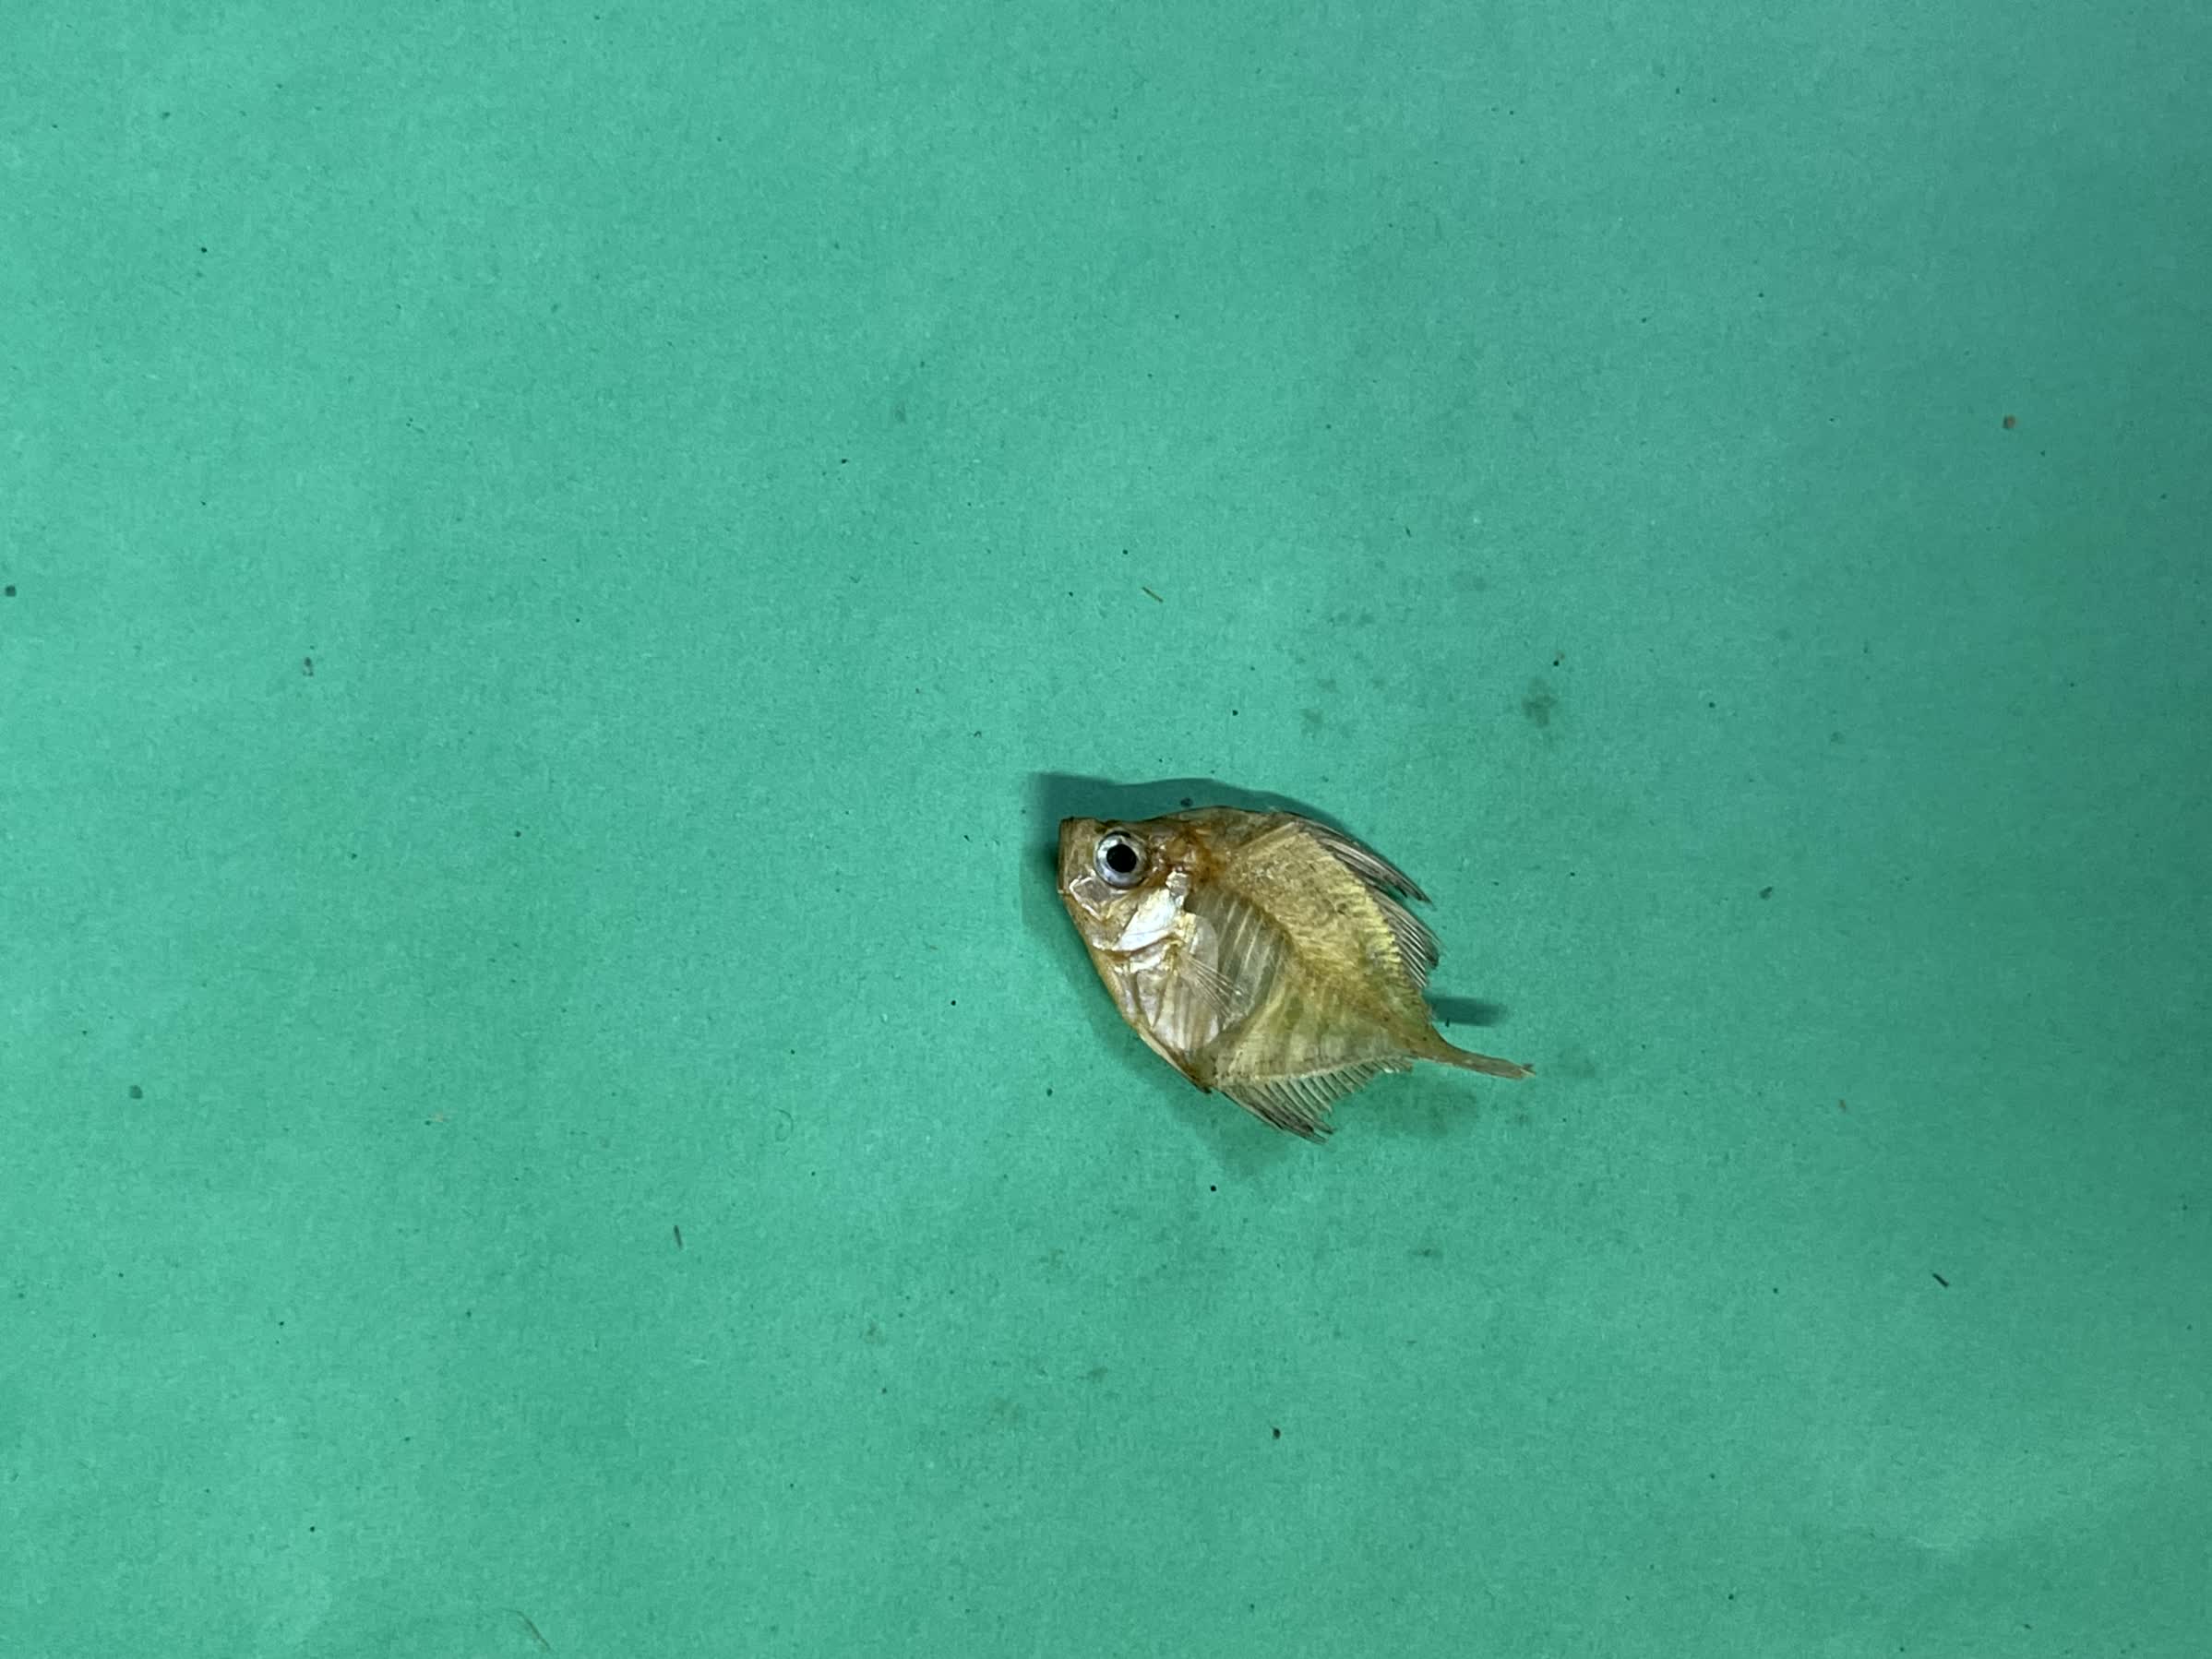
Species: Chanda